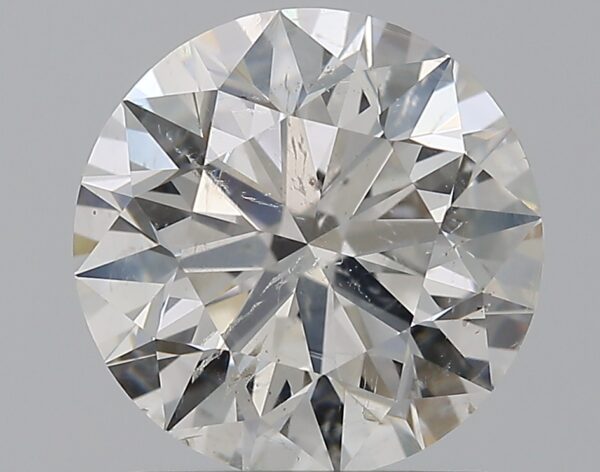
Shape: round
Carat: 1.51
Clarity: SI2
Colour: G
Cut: EX
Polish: EX
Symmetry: EX
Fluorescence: N
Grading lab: GIA
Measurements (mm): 7.3 x 7.33 x 4.59